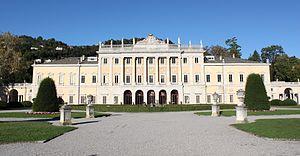
Come, Italie